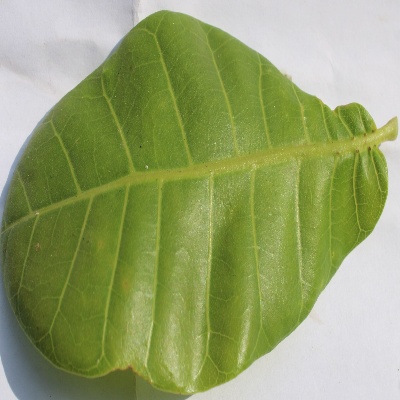
Crop: Cashew
Condition: healthy